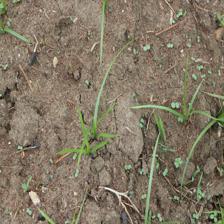
Label: Grass